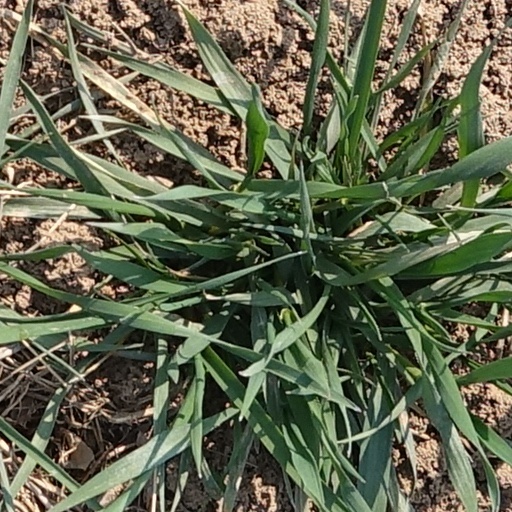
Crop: wheat